Katia's Sister

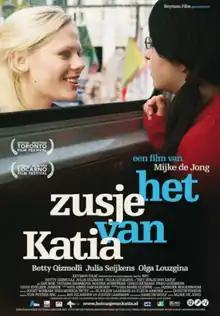
Theatrical release poster

Katia's Sister (Dutch: "Het Zusje van Katia") is a 2008 film directed by Mijke de Jong. It was adapted by Jan Eilander and Jolien Laarman from a 2001 novel written by Andrés Barba. The film premiered at the Netherlands Film Festival and won two Golden Calf awards.